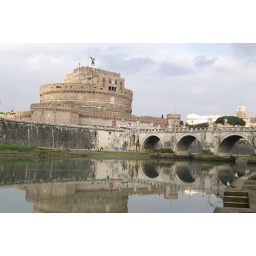
The castle from across the river, the bridge is one of the oldest in Rome.